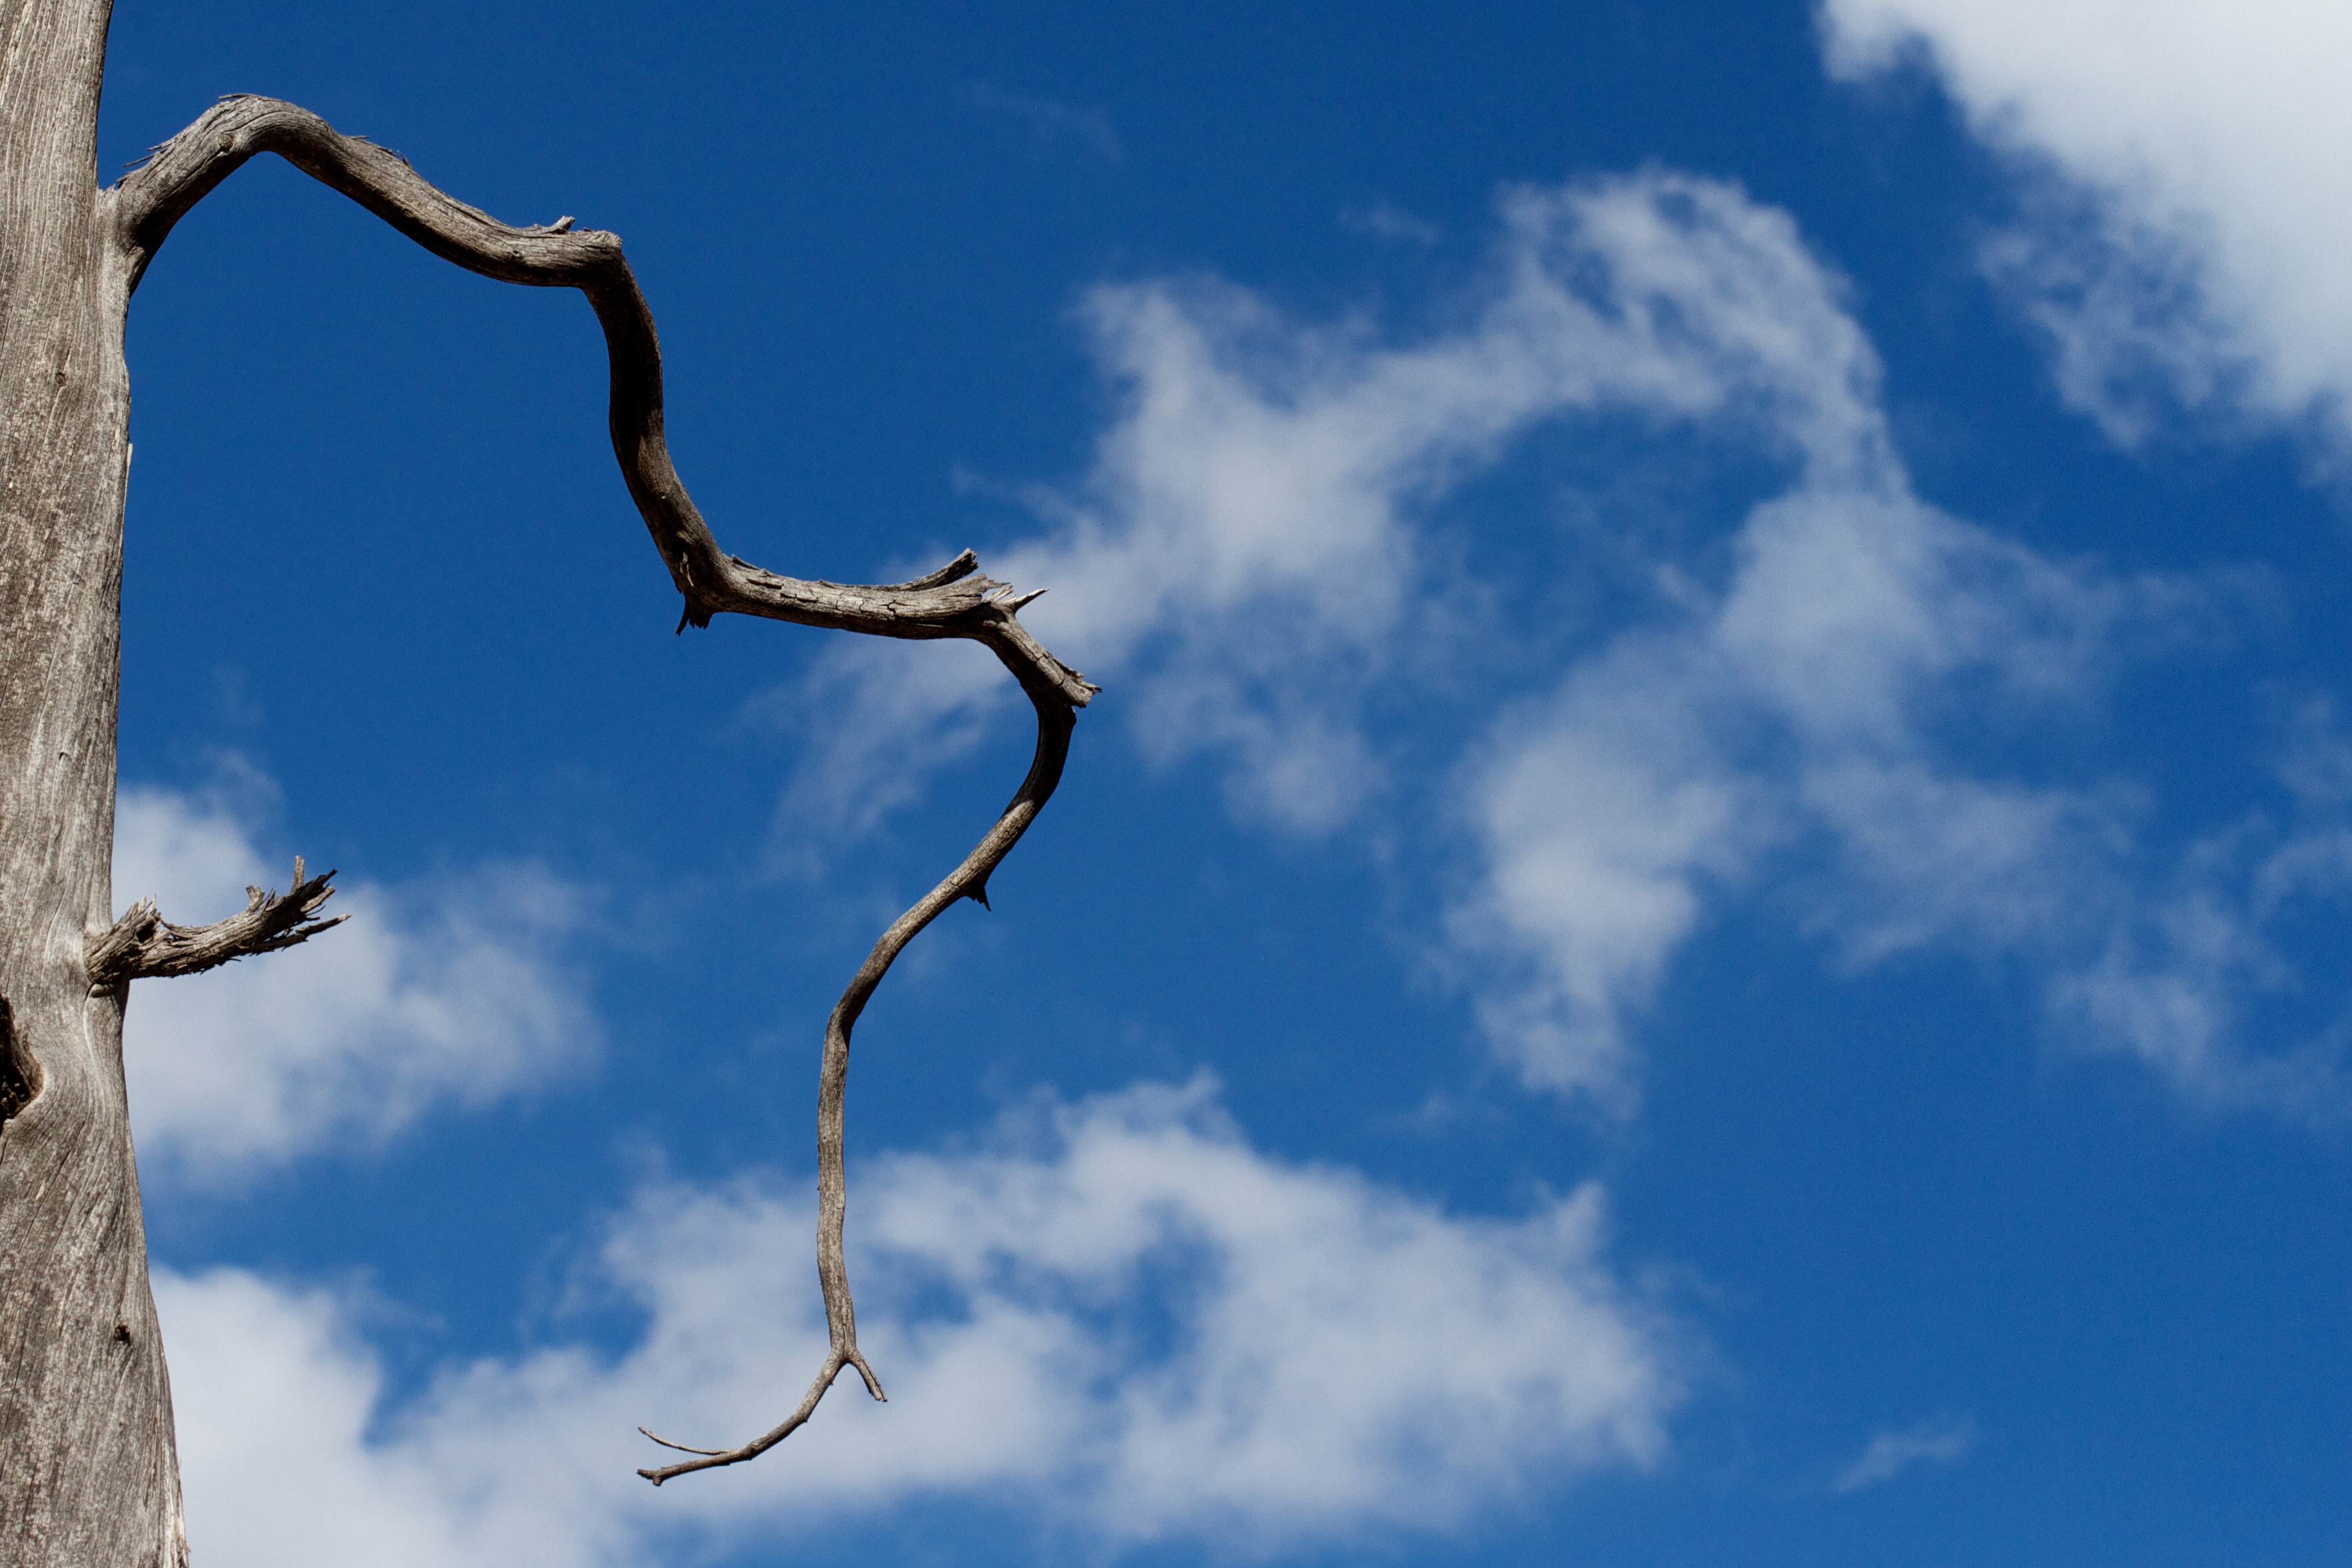
tree, branch, bird, cloud, sky, wind, blue, street light